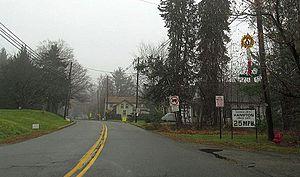
Hampton est une municipalité américaine située dans le comté de Hunterdon au New Jersey.